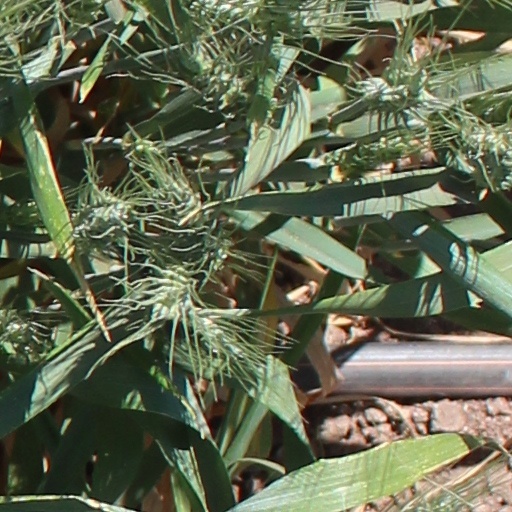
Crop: wheat